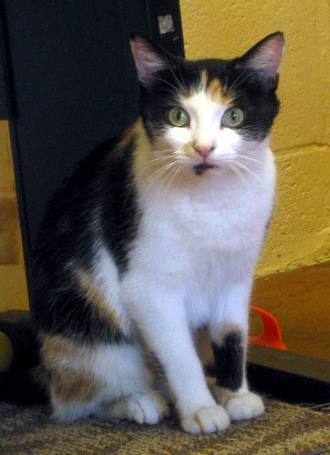
Label: cat